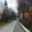
Label: road